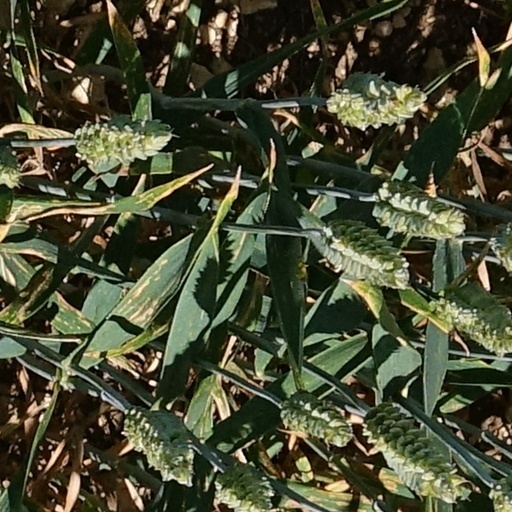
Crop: wheat